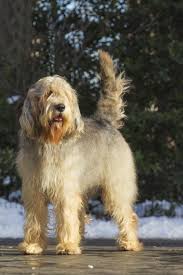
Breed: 217-n000014-otterhound